2023 Boston Red Sox season

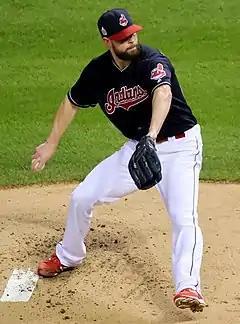
Opening Day starter Corey Kluber

The Red Sox opened the season with a loss at Fenway to the Orioles. After trailing, 10–4, entering the eighth inning, the Red Sox scored five unanswered runs in the final two innings and had the tying run at second base when the game ended. Starter Corey Kluber took the loss after allowing five runs on six hits in innings. The Red Sox rallied from an early 7–1 deficit to win the second game of the series, 9–8. Trailing by a run entering the ninth inning, Orioles left fielder Ryan McKenna dropped a two-out fly ball, allowing the next batter, Adam Duvall, to hit a two-run walk-off home run. Boston starter Chris Sale allowed seven runs on seven hits in three innings, but escaped with a no decision. Reliever Kenley Jansen received the win. In the final game of the series, Boston again scored nine runs, defeating the Orioles by a 9–5 score. The Red Sox became the third MLB team since 1901 to score at least nine runs in each of their first three games, joining the 1976 Cincinnati Reds and 1978 Milwaukee Brewers. Five Boston batters had multiple hits, led by Duvall with three hits and two RBIs. Starter Tanner Houck earned the win after allowing three runs on five hits in five innings.